Beatrice Mintz

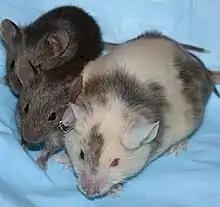
A chimeric mouse (right) and her pups, demonstrating how cells from different donor strains result in a mosaic coat color in the chimera; note her one pink eye

After graduation, Mintz accepted a professorship in biological science at the University of Chicago (1946–60; interrupted by studies abroad: Mintz was awarded a Fulbright research fellowship at the universities of Paris and Strasbourg in 1951). In 1960 she moved to the Institute for Cancer Research of the Lankenau Hospital Research Institute, which became the Fox Chase Cancer Center in 1974, where she remained on faculty. In the mid-1950s, Mintz switched her research focus from amphibians to mammals and became a pioneer in mammalian transgenesis. In 1965, she became an adjunct professor at the University of Pennsylvania.